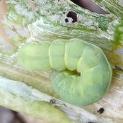
Crop: Onion
Condition: caterpillar-p